Wright brothers

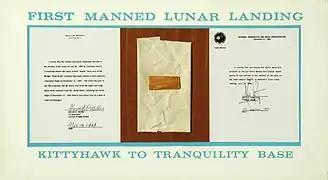
Pieces of fabric and wood from the 1903 "Wright Flyer" traveled to the Moon in the Apollo 11 Lunar Module "Eagle", and are exhibited at the Wright Brothers National Memorial.

The Wright Company transported the first known commercial air cargo on November 7, 1910, by flying two bolts of dress silk from Dayton to Columbus, Ohio, for the Morehouse-Martens Department Store, which paid a $5,000 fee. Company pilot Phil Parmelee made the flight – which was more an exercise in advertising than a simple delivery – in an hour and six minutes with the cargo strapped in the passenger's seat. The silk was cut into small pieces and sold as souvenirs.